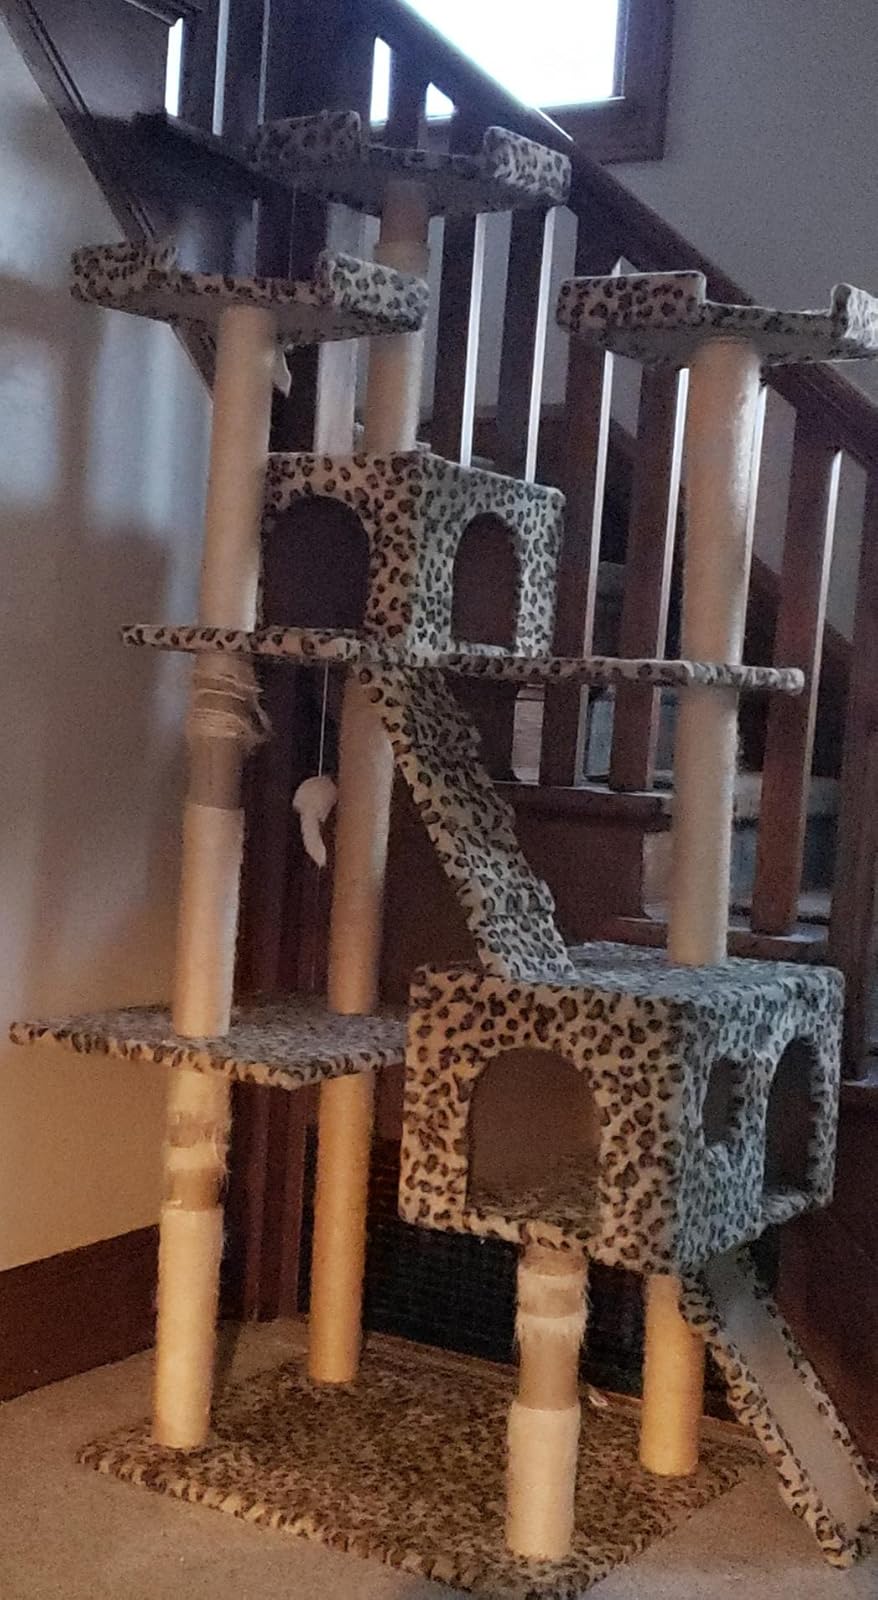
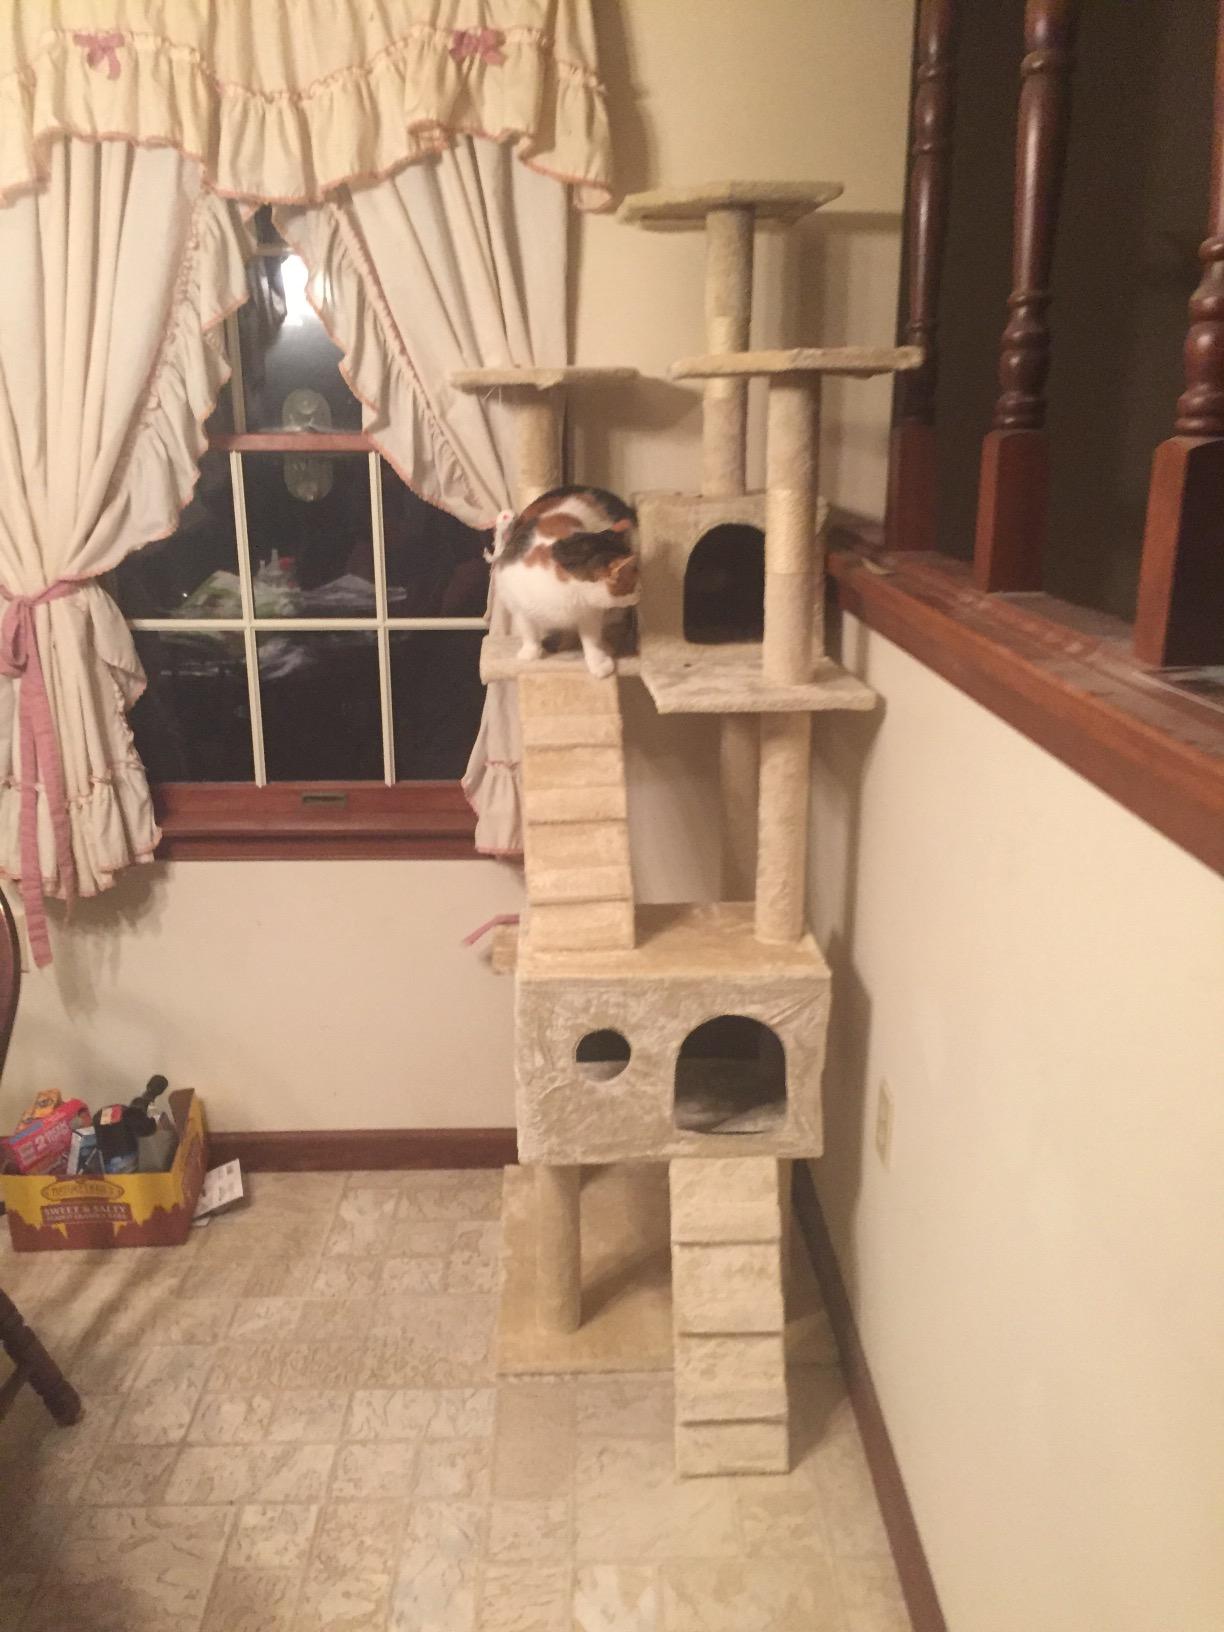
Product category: items_cat tree
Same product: no